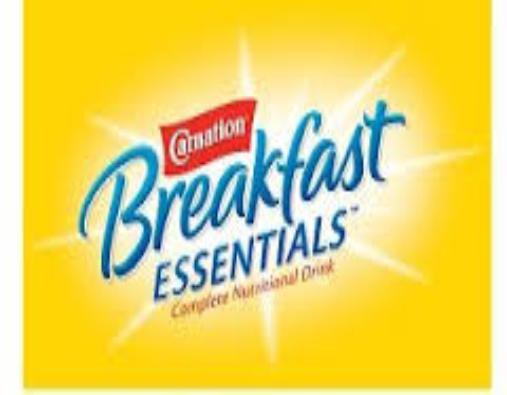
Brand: Carnation
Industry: Food